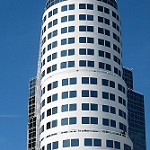
Scene: Outdoor